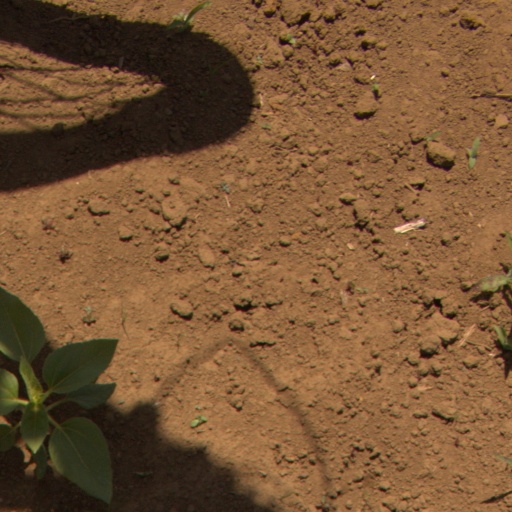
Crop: Jerusalem artichoke